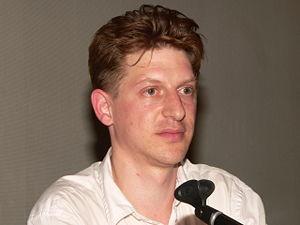
Jonathan Littell, né le 10 octobre 1967 à New York, est un écrivain et cinéaste franco-américain. Son roman Les Bienveillantes, écrit entièrement en français et signé à l'âge de 39 ans, lui vaut le prix Goncourt 2006 et le Grand prix du roman de l'Académie française 2006.